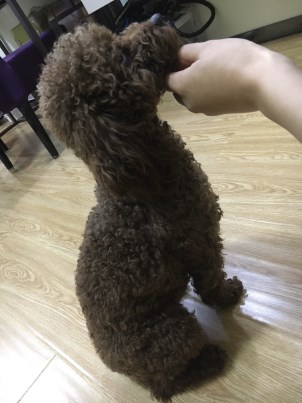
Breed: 7449-n000128-teddy